Henry Belasyse (1604–1647)

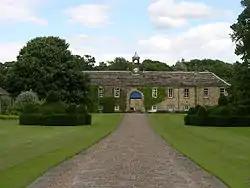
Family home at Newburgh Priory, extensively rebuilt in the early 18th century

The Honourable Henry Belasyse, or Bellasis, May 1604 to May 1647, was an English politician from Yorkshire who sat in the House of Commons of England variously between 1625 and 1642.